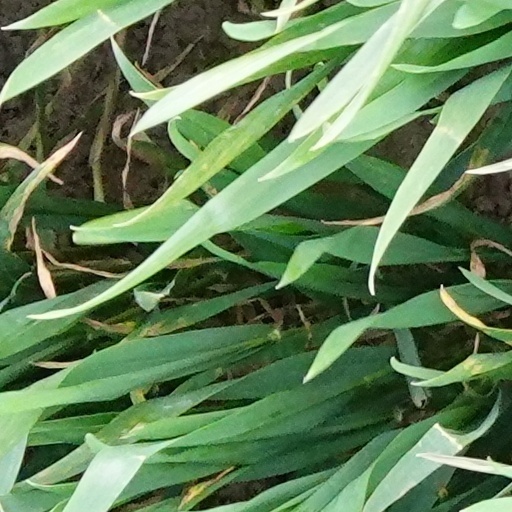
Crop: wheat